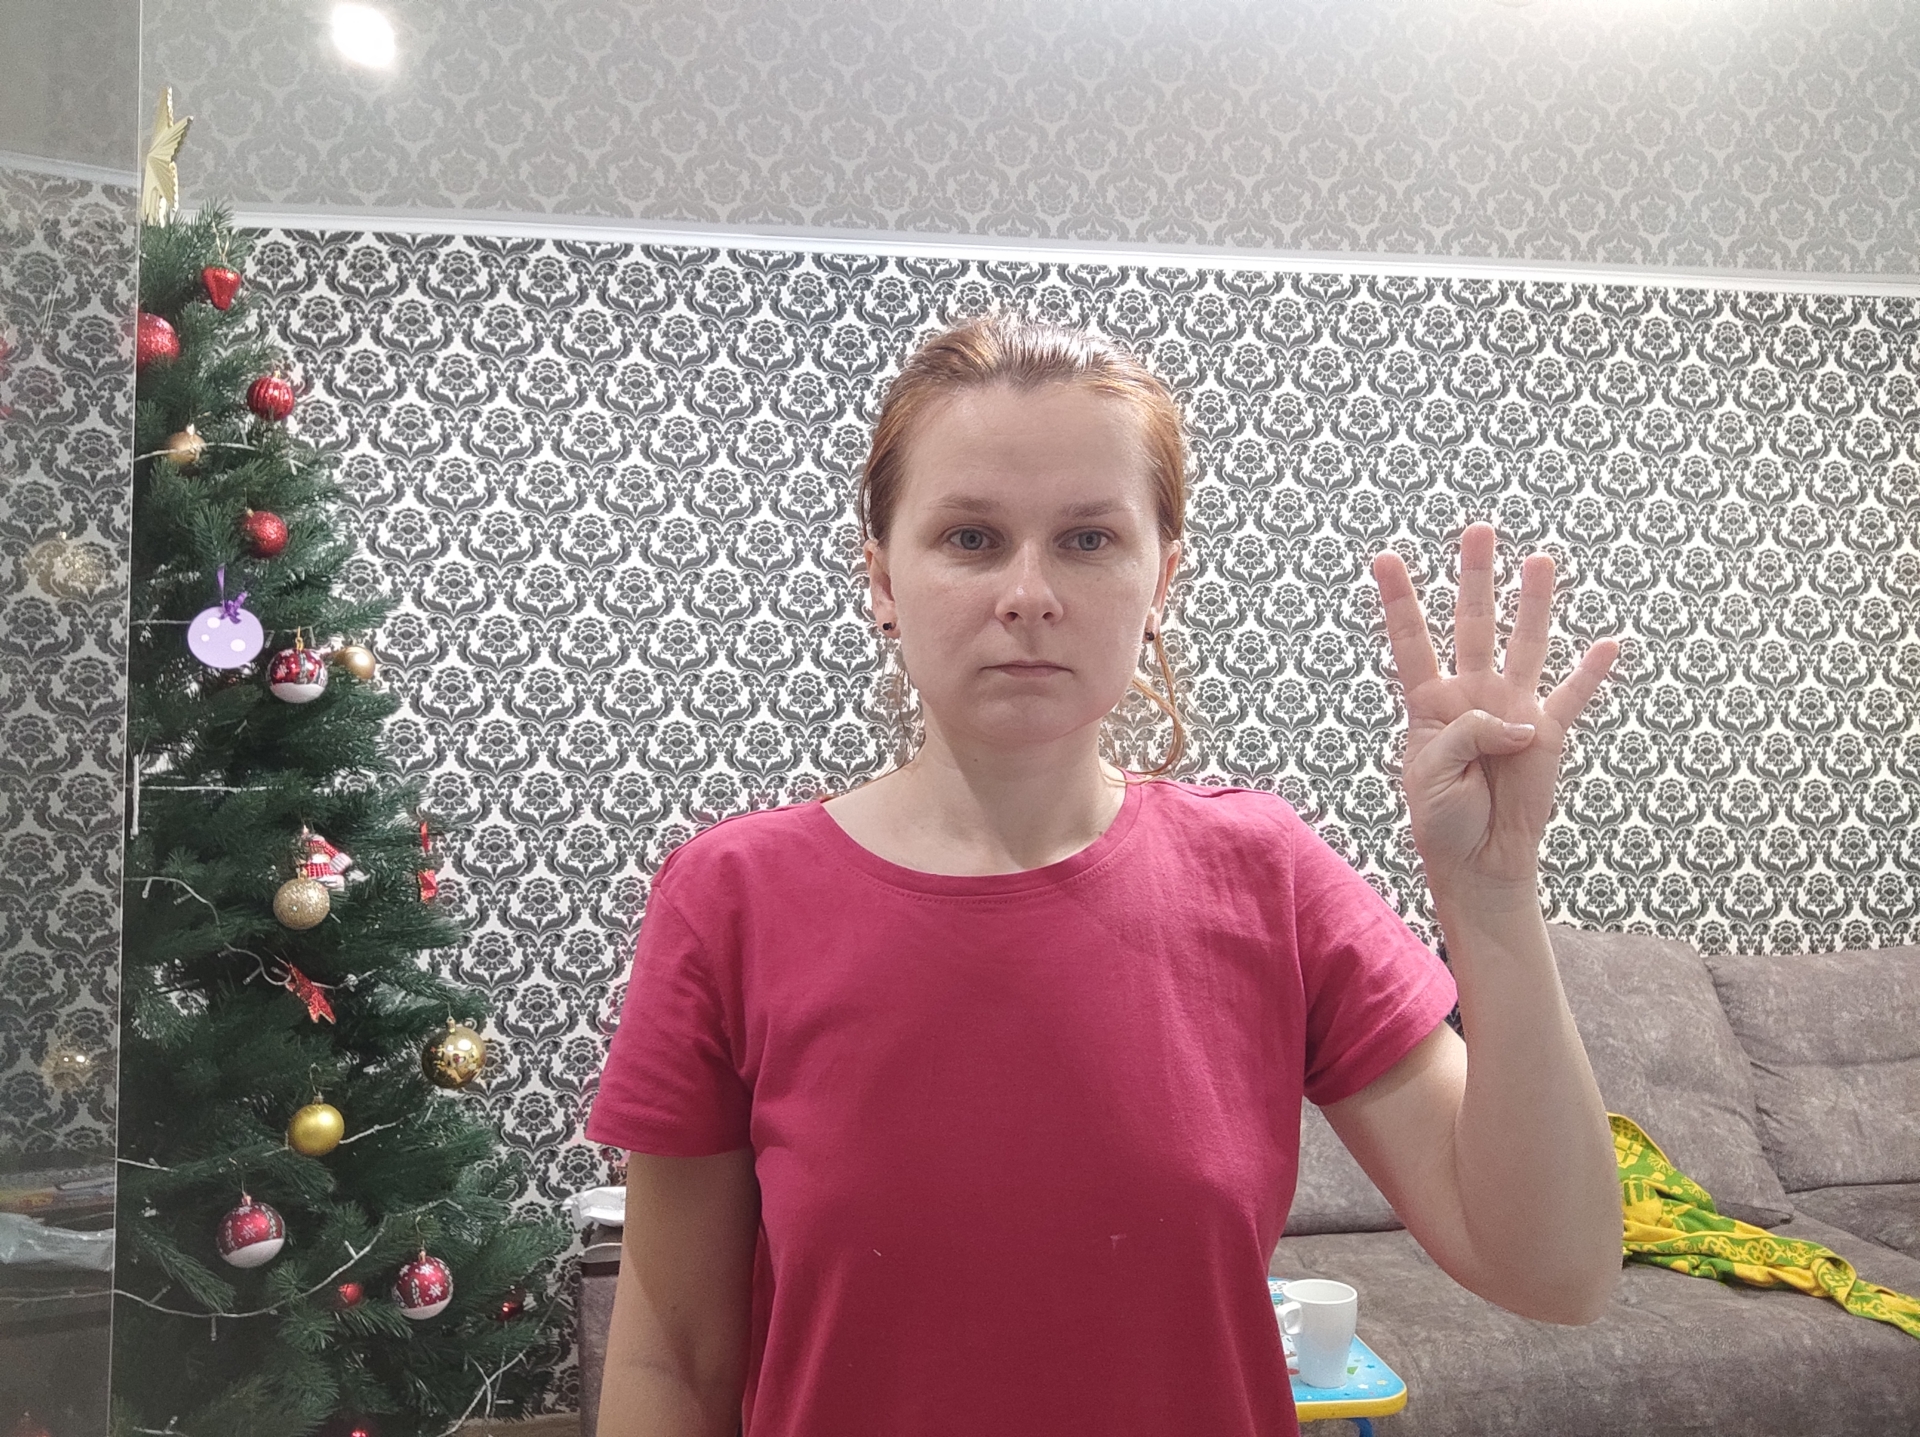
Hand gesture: four